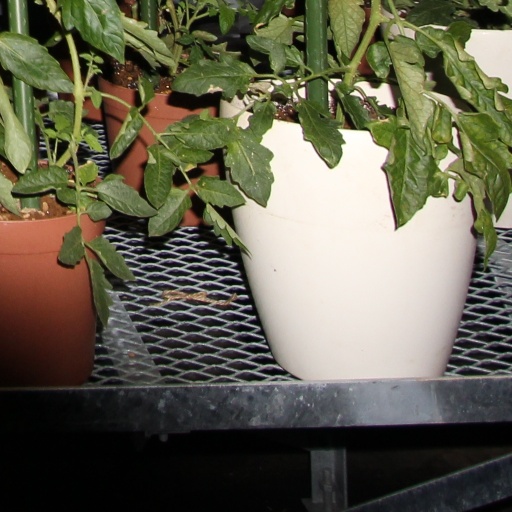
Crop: tomato